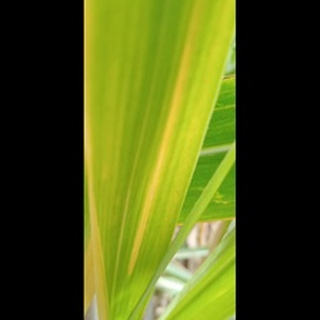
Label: sugarcane_yellow_leaf_disease